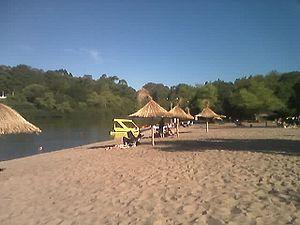
Durazno est une ville de l'Uruguay et est la capitale du département Durazno. Elle est située au centre du pays, sur la rive gauche de la rivière Yi, l'un des affluents du Río Negro. Sa population est environ de 35 000 habitants.